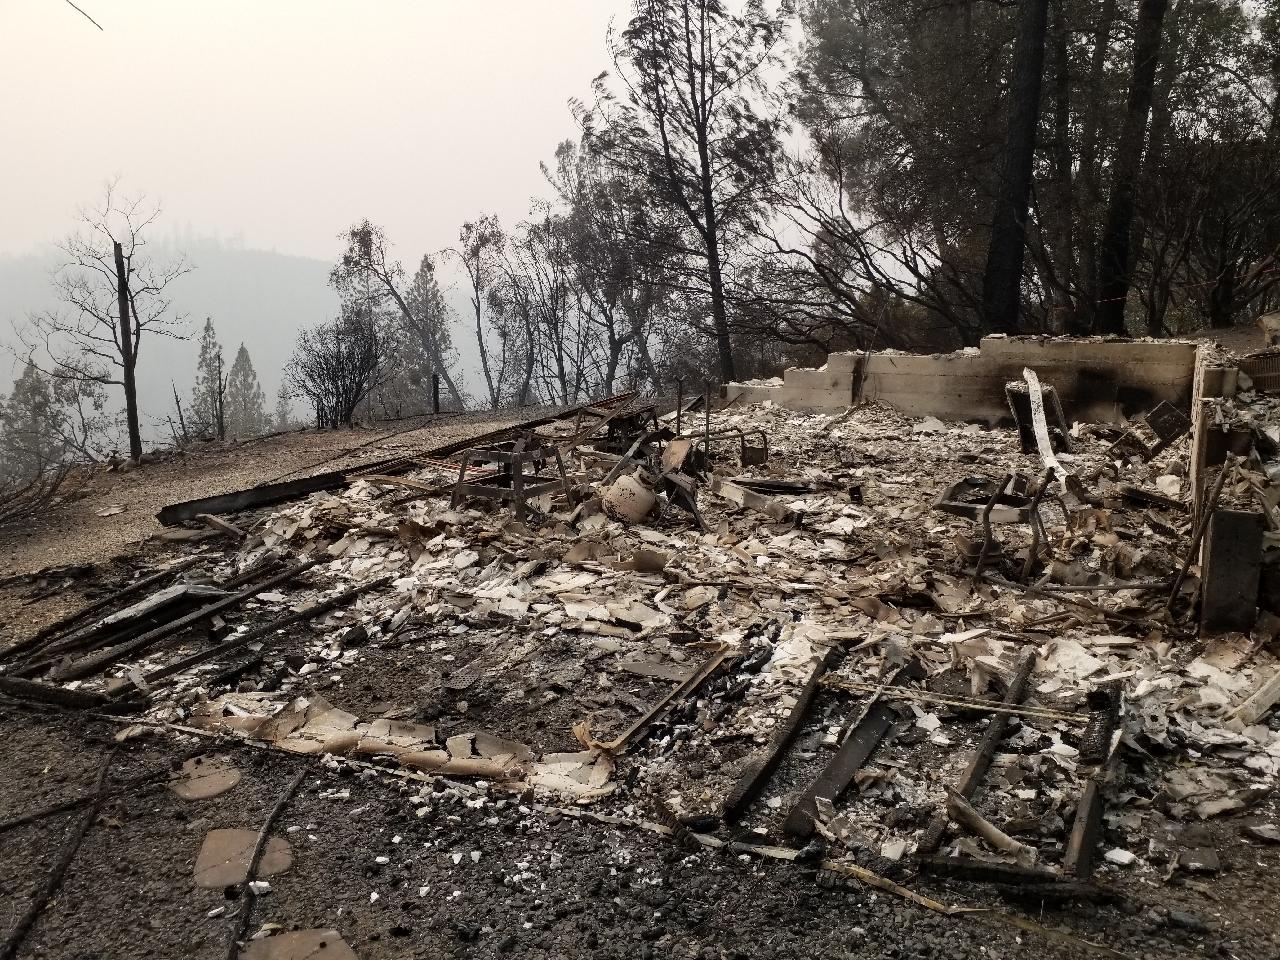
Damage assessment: destroyed